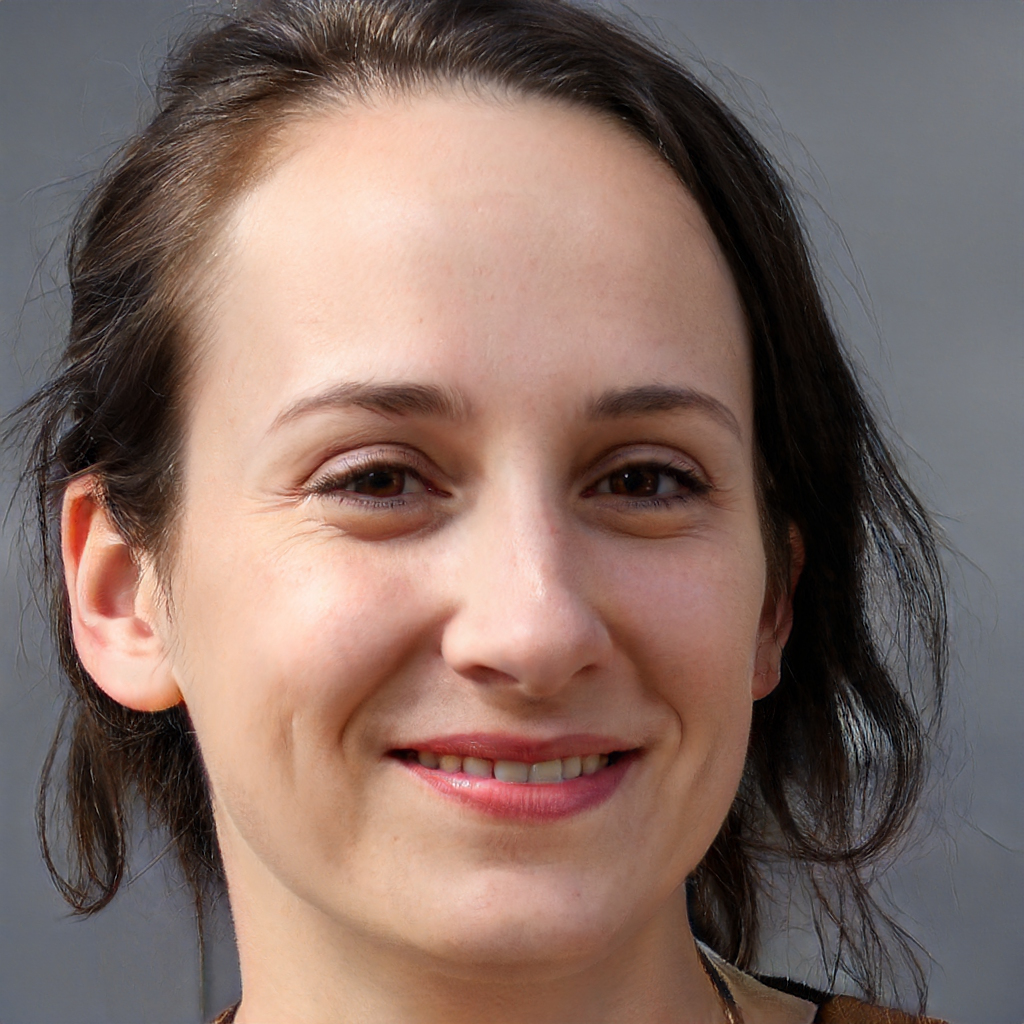
Gender: Female